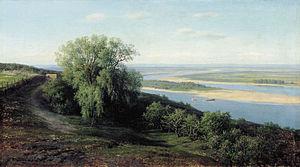
Le baron Mikhaïl Klodt, né le 30 décembre 1832 à Saint-Pétersbourg et mort le 16 mai 1902 à Saint-Pétersbourg, est un peintre russe, paysagiste de la seconde moitié du XIXᵉ siècle. Le premier parmi les peintres russes à lier les scènes de genre au paysage épique. Il est le neveu du célèbre sculpteur russe Peter Clodt von Jürgensburg et le cousin de l'artiste-peintre Mikhaïl Petrovitch Klodt. Il fut le maître de Nikolaï Doubovskoï, un des peintres du groupe des Ambulants, dont il fit lui-même partie. Constantin Kryjitski fut également un de ses élèves.